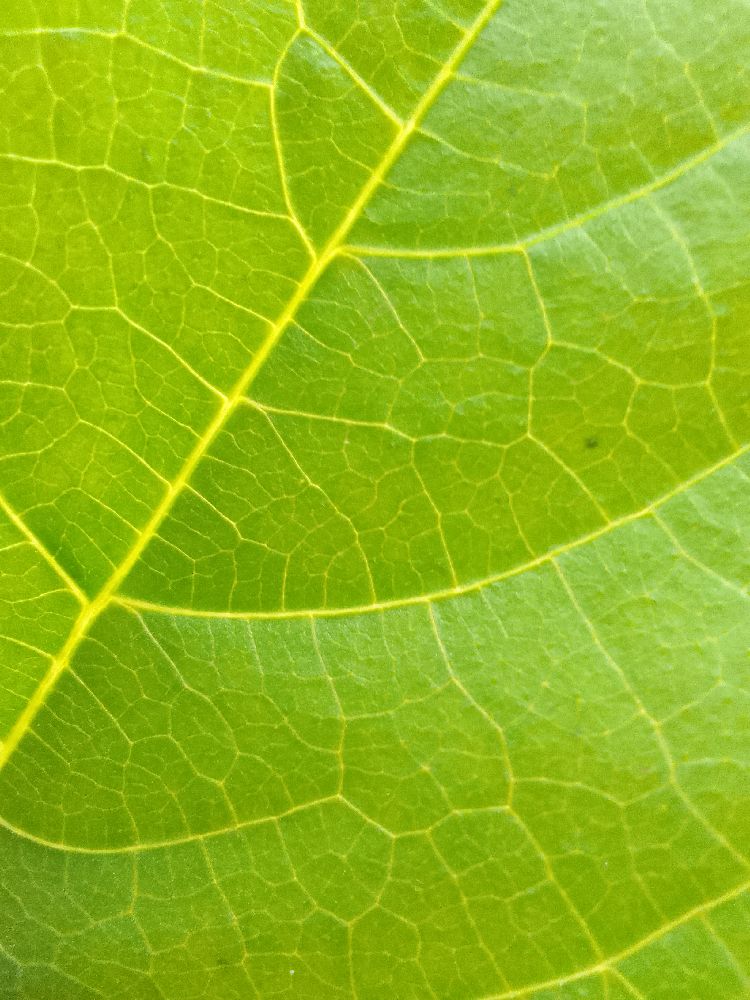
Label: healthy